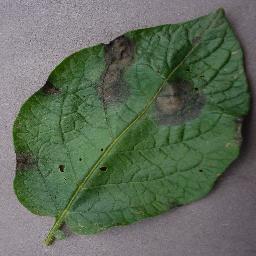
Label: Potato___Late_blight